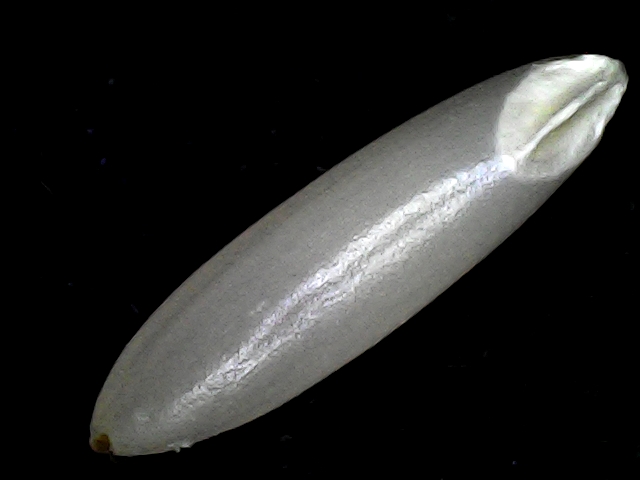
Rice variety: BRRI67